Paul Cunniffe

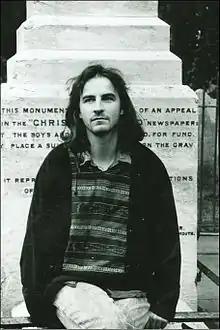
Paul Cunniffe in London

Paul Cunniffe (23 June 1961 – 11 August 2001) was a British-born, Irish singer-songwriter. He fronted the 1980s punk band Blaze X.